Fiber to the x

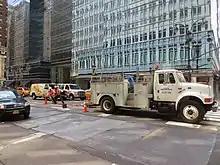
Fiber-optic cable being pulled underneath the streets of New York City

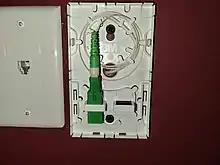
An optical fiber jack (cover removed) in a residence with FTTH service

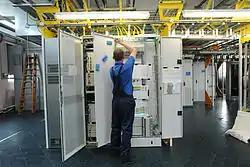
ISP equipment for FTTH. In the center there is an Optical Consolidation Rack for connecting the ISP to the outside plant cables that connect to customers. To the left there are Optical Line Terminals which send and receive data to customers as part of a PON network

An apartment building may provide an example of the distinction between FTTH and FTTB. If a fiber is run to a panel inside each subscriber's apartment unit, it is FTTH. If instead, the fiber goes only as far as the apartment building's shared electrical room (either only to the ground floor or to each floor), it is FTTB.